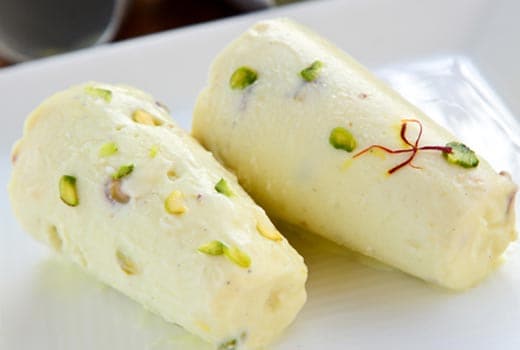
Dish: kulfi